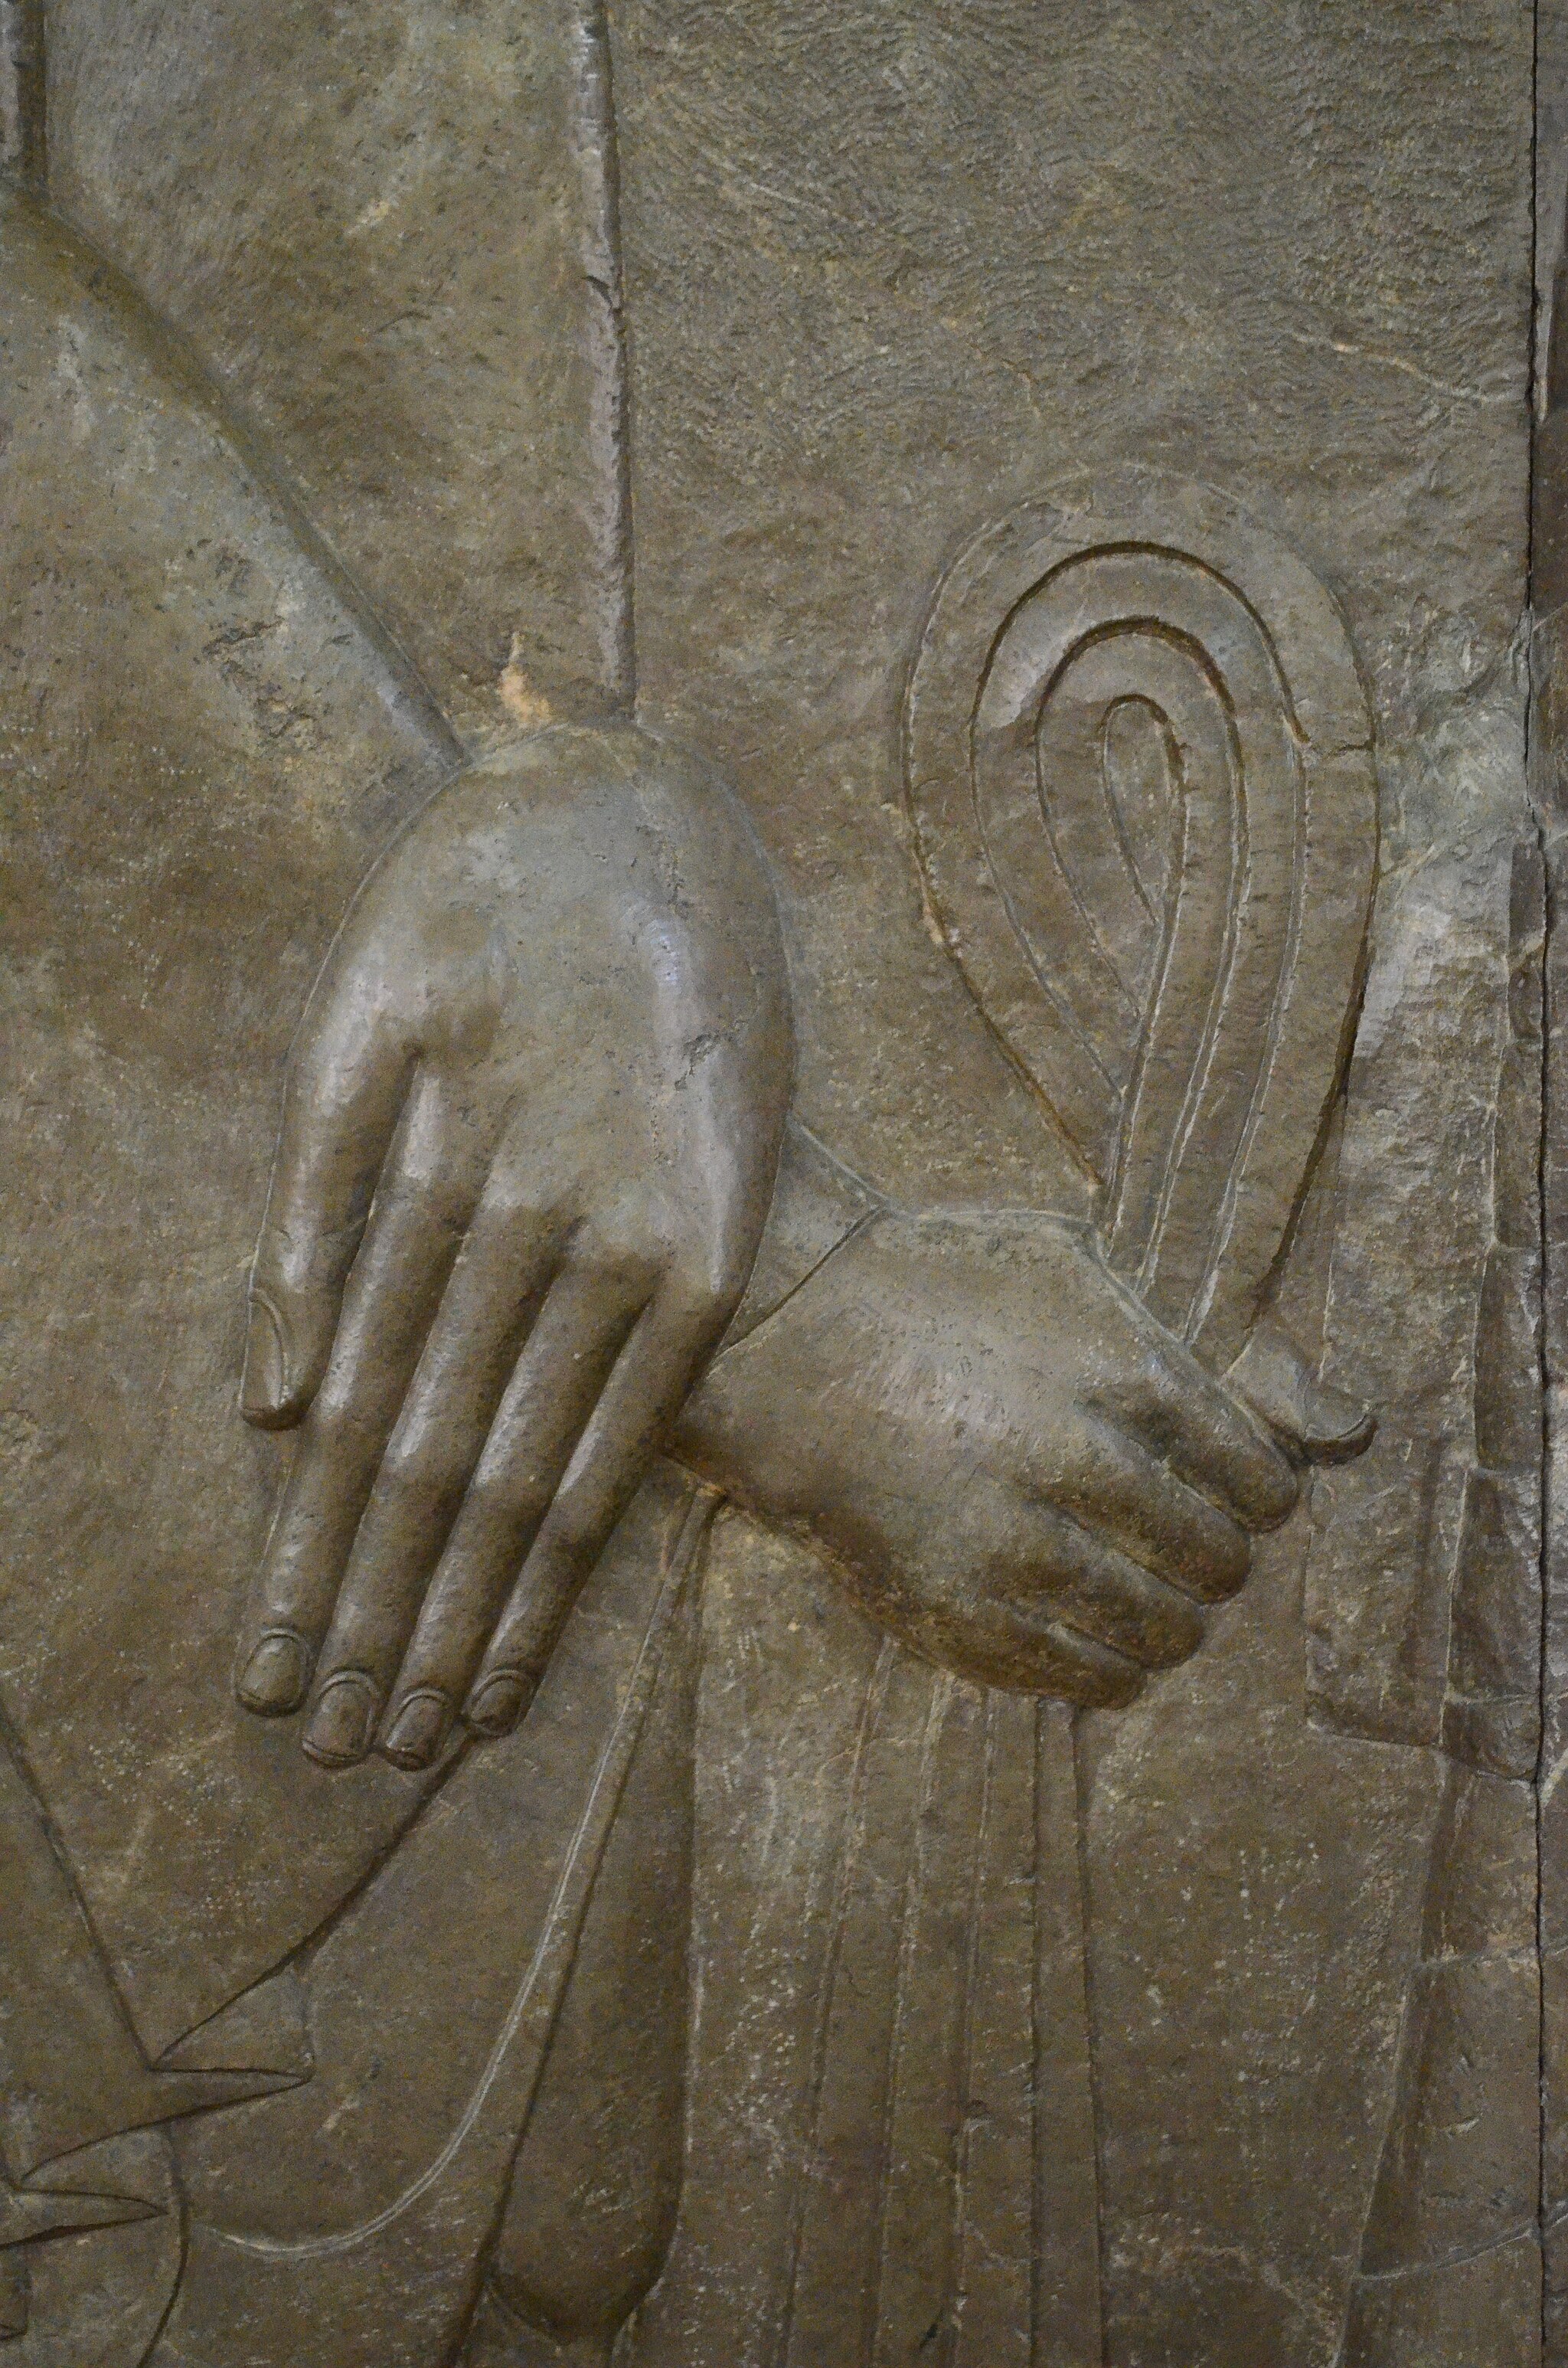
Title: National Museum of Iran Darafsh (815)
Description: National Museum of Iran
Date: 2015-06-17 14:24:20
Categories: GFDL, License migration redundant, Self-published work, Photos by Darafsh Kaviyani, Audience scene of Darius (or Xerxes I)